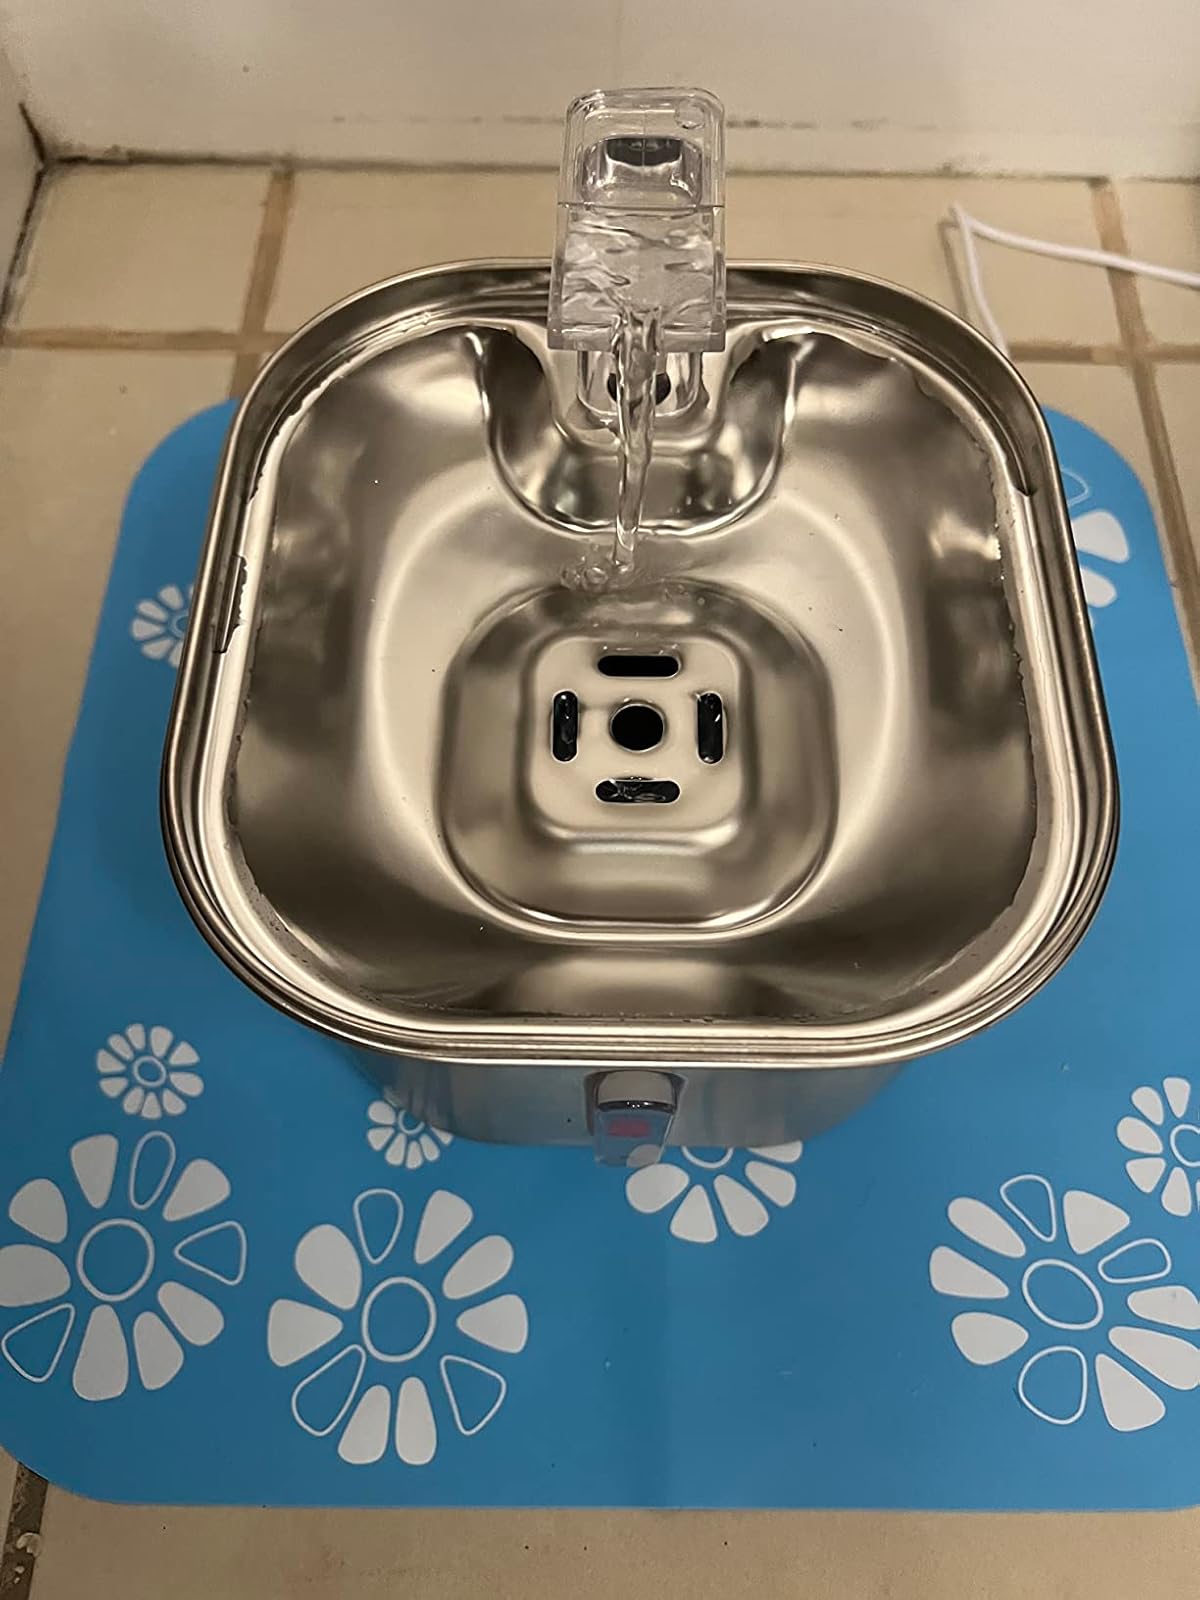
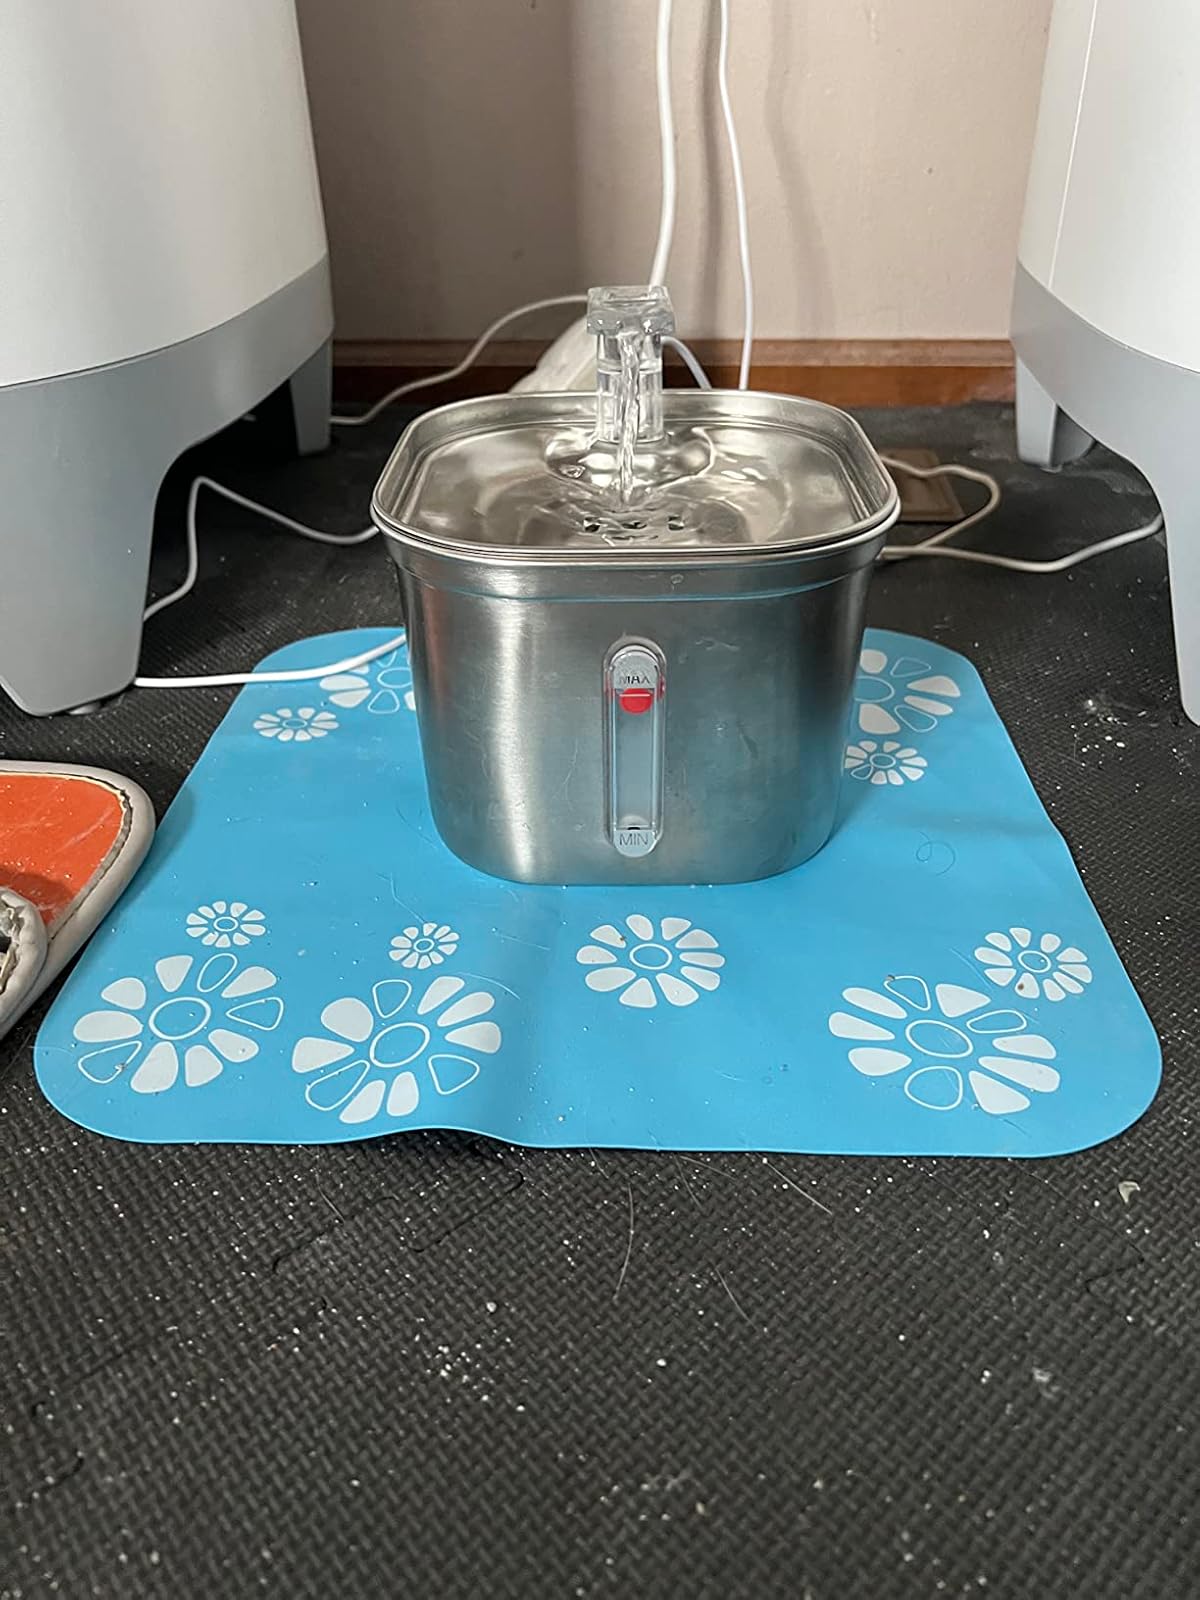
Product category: items_bowl
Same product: yes